History of Portsmouth F.C.

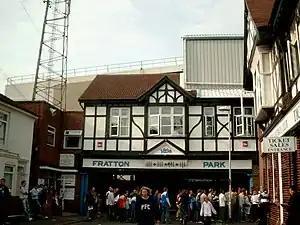
Portsmouth have played at Fratton Park since their foundation in 1898

On 5 April 1898, the Portsmouth Football and Athletic Company Limited - as it was originally named - was founded by John Brickwood, the owner of the Portsmouth based Brickwood's Brewery. Brickwood called together a group of five local enthusiasts to his solicitor's office at 12 High Street in Old Portsmouth to form a syndicate and share their resources to buy a piece of land on which to build a football ground. "The Portsmouth Football and Athletic Company" as it was originally known, had a capital of £8,000 amongst its chairman and five directors.: